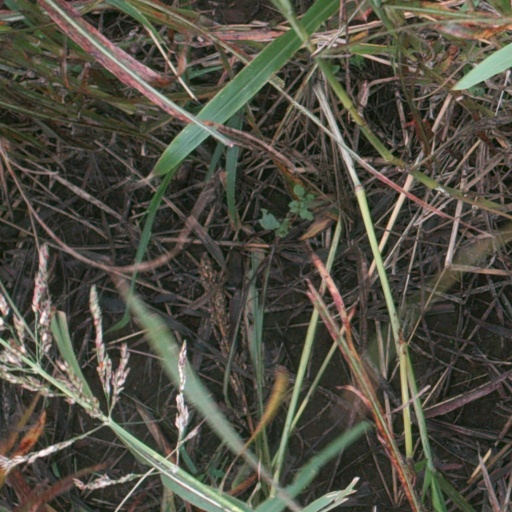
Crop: sorghum